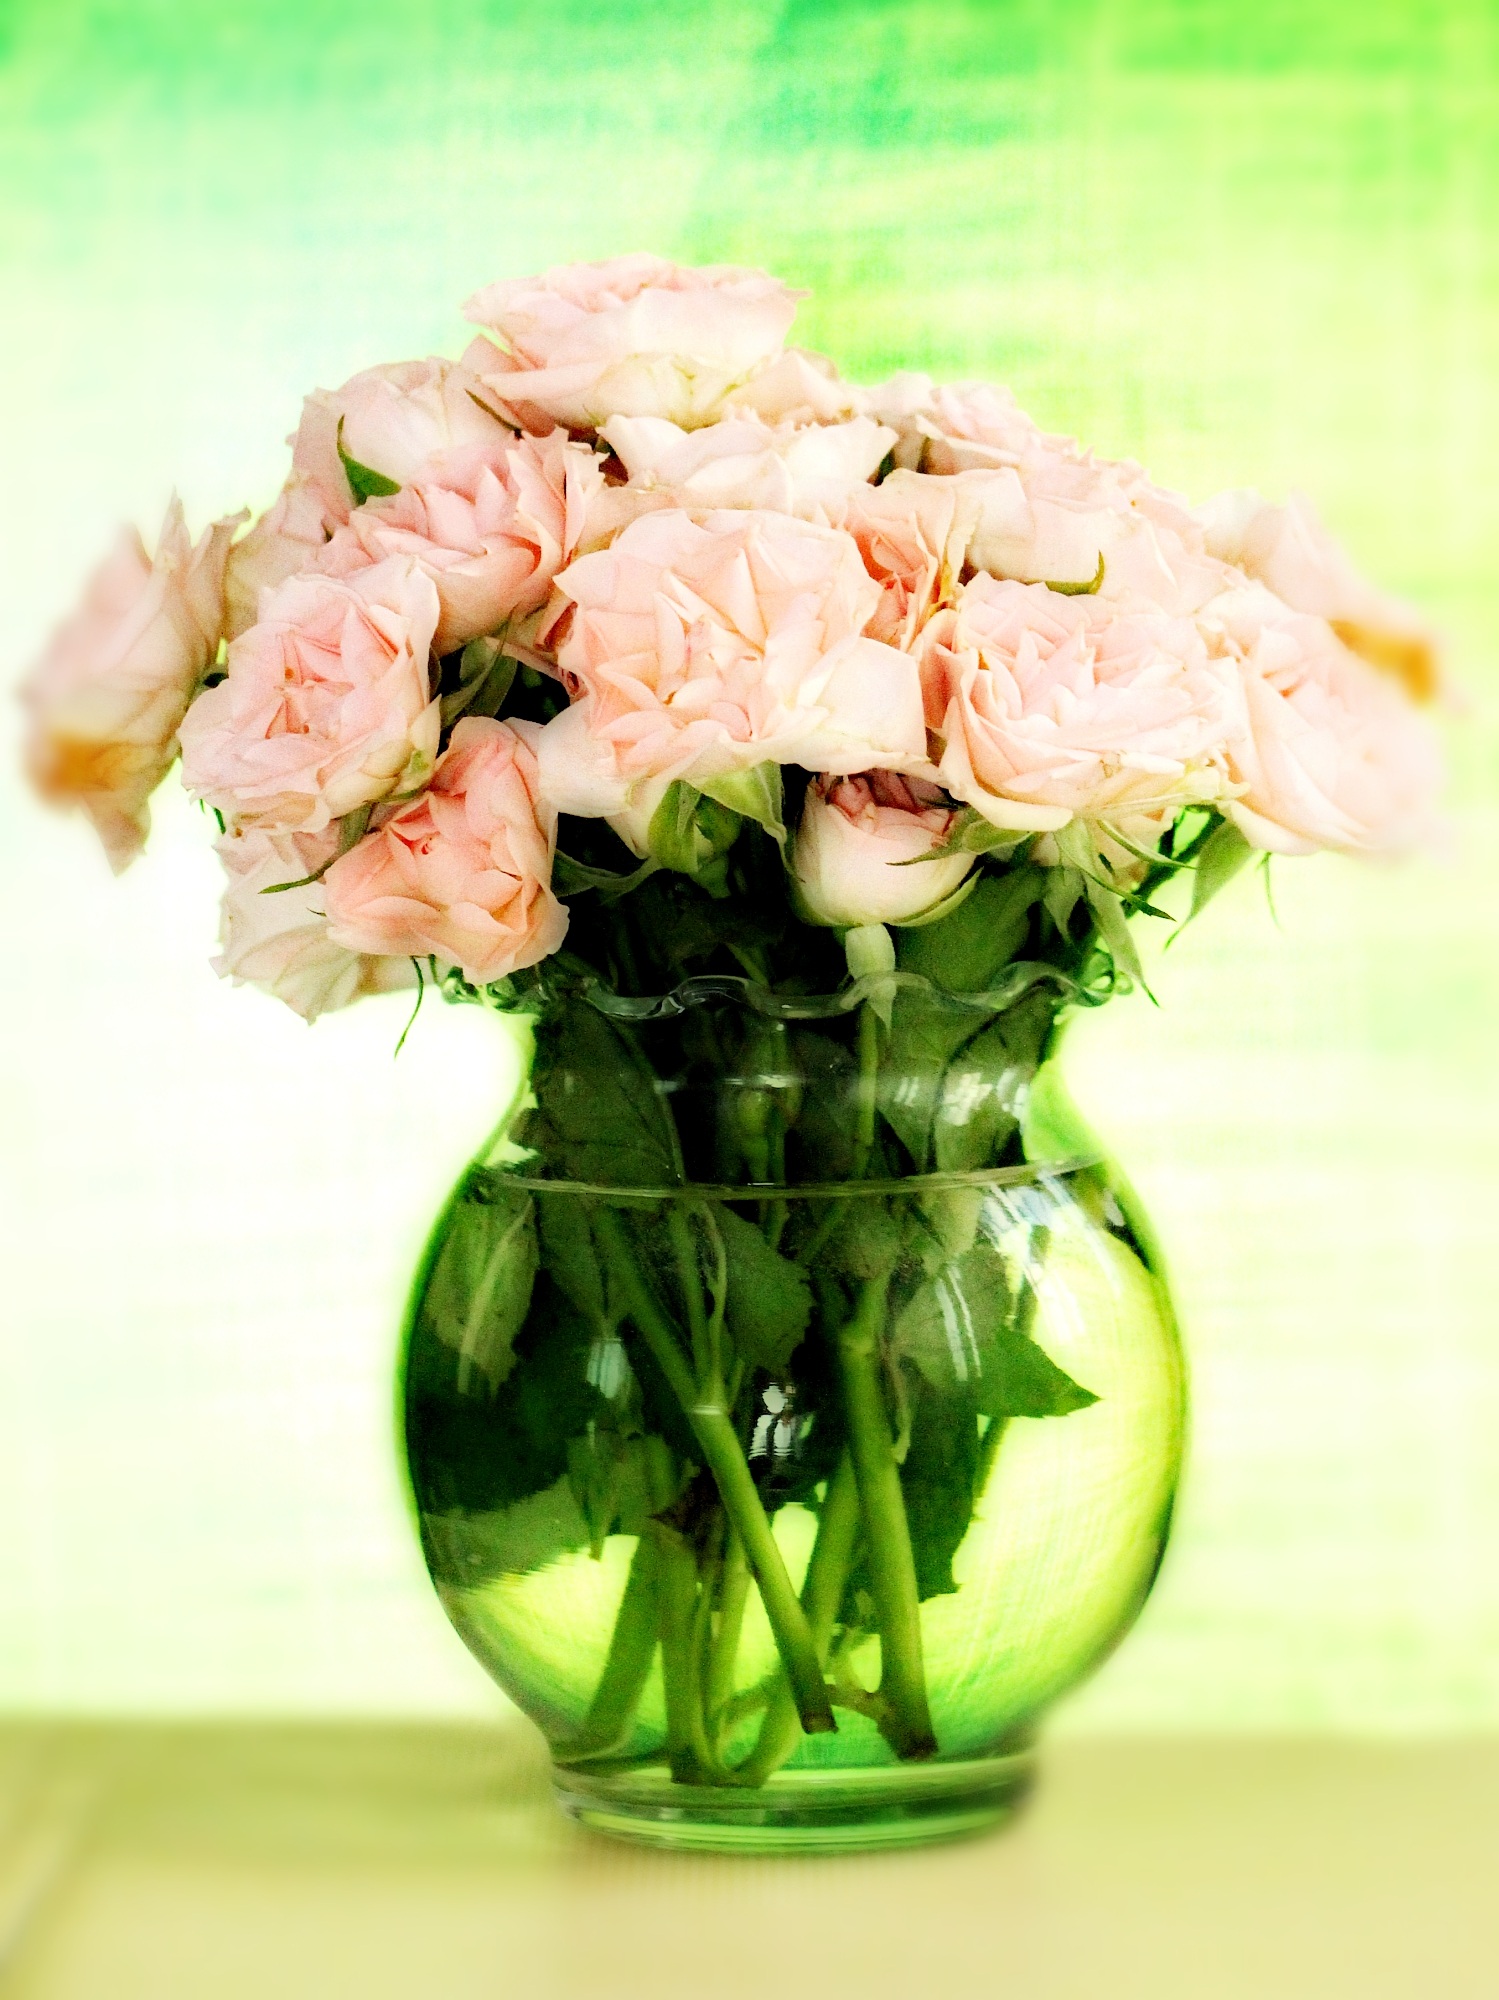
plant, flower, petal, bouquet, rose, spring, green, fresh, romantic, pink, petals, nice, mood, floristry, flowering plant, garden roses, flower bouquet, cut flowers, floral design, land plant, flower arranging